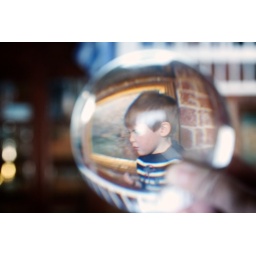
Son, jumping on the sofa in the study. Straight from camera, cropped and flipped upside down.